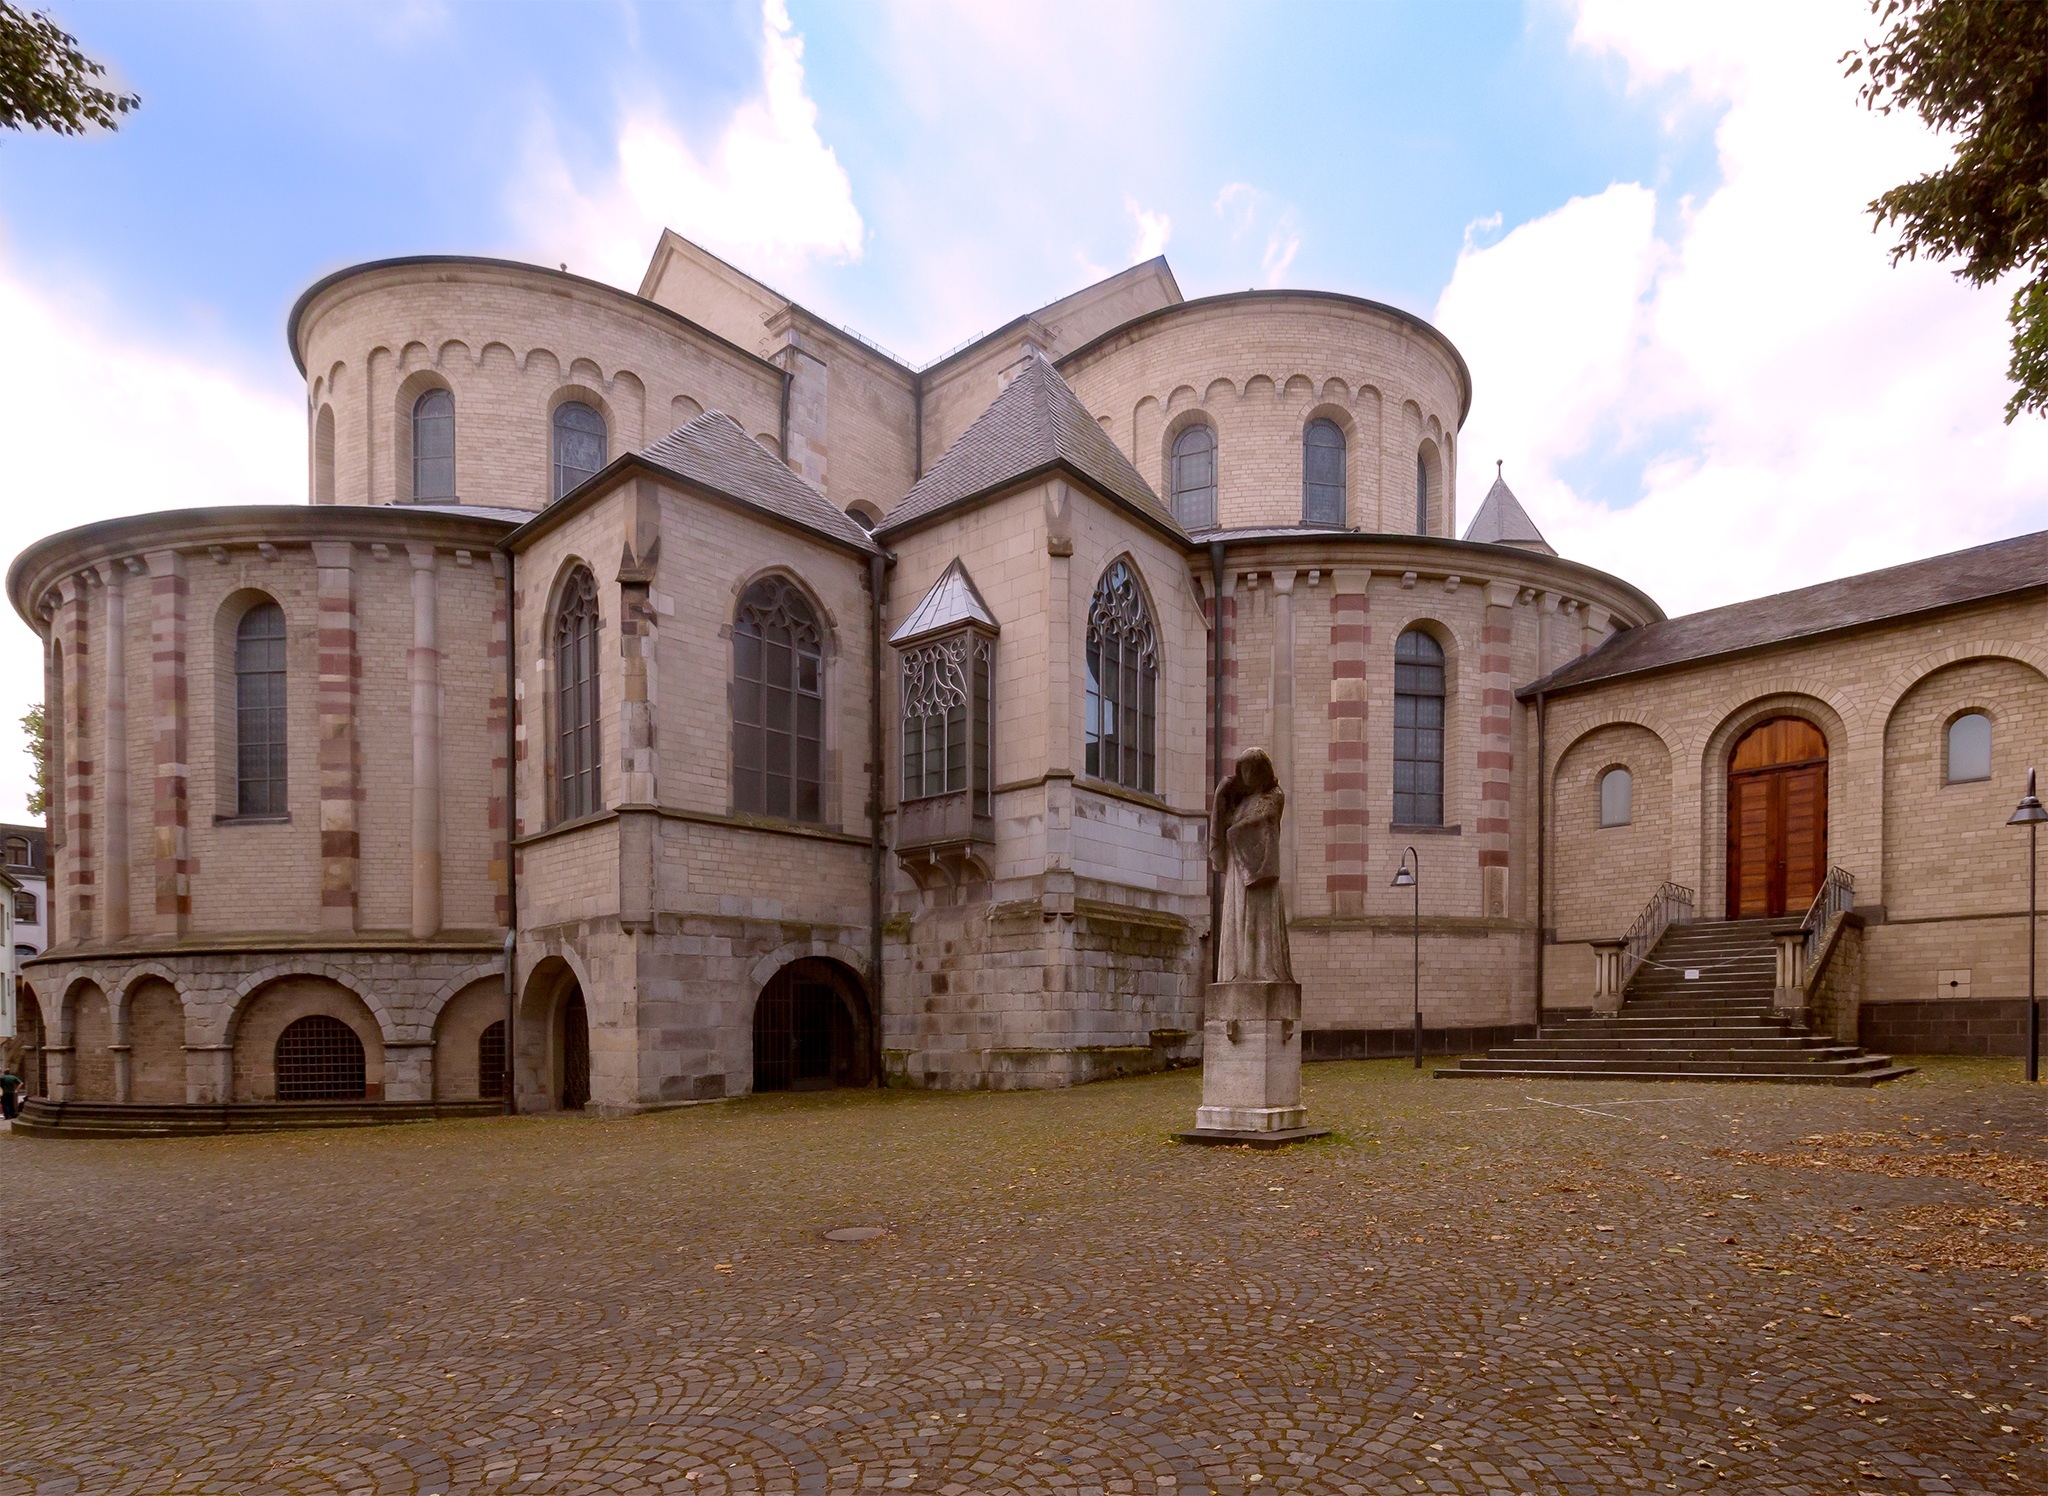
architecture, building, palace, city, arch, facade, property, church, chapel, gothic, place of worship, monastery, germany, cologne, synagogue, abbey, estate, hacienda, rheinland, romanesque church, church buildings, ancient history, spanish missions in california, st maria capitol in, romanesque churches